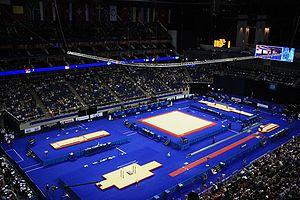
Gymnova est une entreprise française, créée en 1978 et basée à Marseille. Elle conçoit, fabrique et commercialise du matériel pour les différentes disciplines de gymnastique pour tous les niveaux, de la petite enfance à la haute compétition.
Le 41ᵉ championnat du monde de gymnastique artistique a lieu à Londres au Royaume-Uni du 13 au 18 octobre 2009. Pour cette édition, il n'y a pas de compétition par équipe. Son format est identique à celui des Championnats du monde de gymnastique artistique 2005 qui avait eu lieu à Melbourne. Le championnat commence par le tour de qualification, qui détermine les 24 hommes et 24 femmes qui disputent la finale du concours général individuel ainsi que les huit meilleurs concurrents à chaque agrès qui participent aux finales par engins.